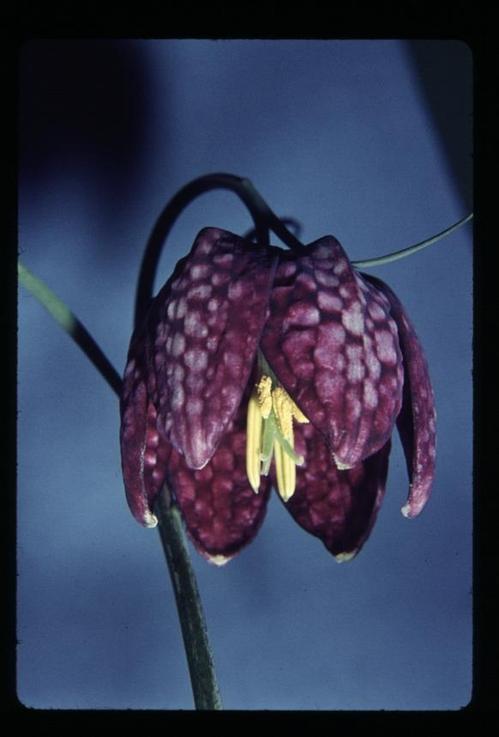
Flower: Fritillary